Question: Please indicate a possible affordance area of the hot dog that can be used for eating
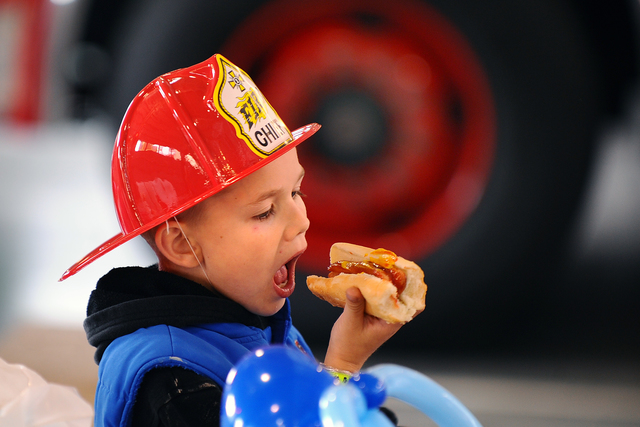
Answer: [305.5, 246.5, 427.5, 320.5]